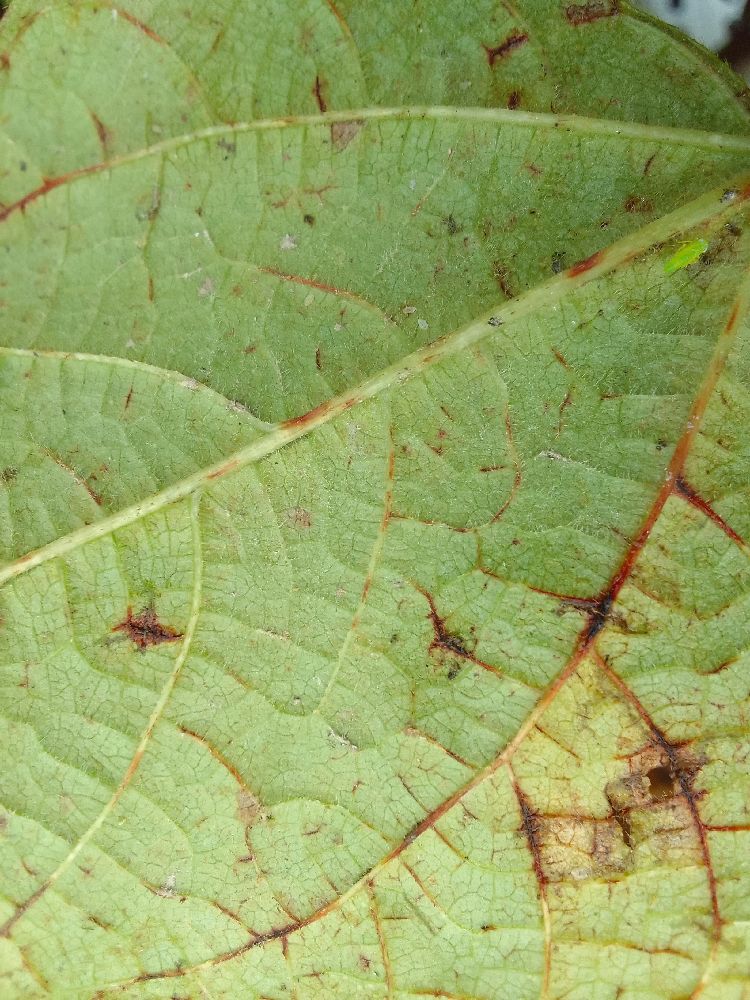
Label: anthracnose